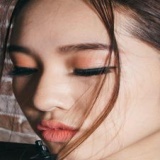
ca sĩ Nguyễn Hương Ly